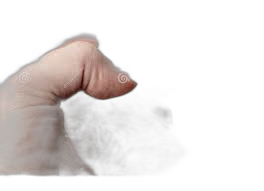
Waste category: plastic